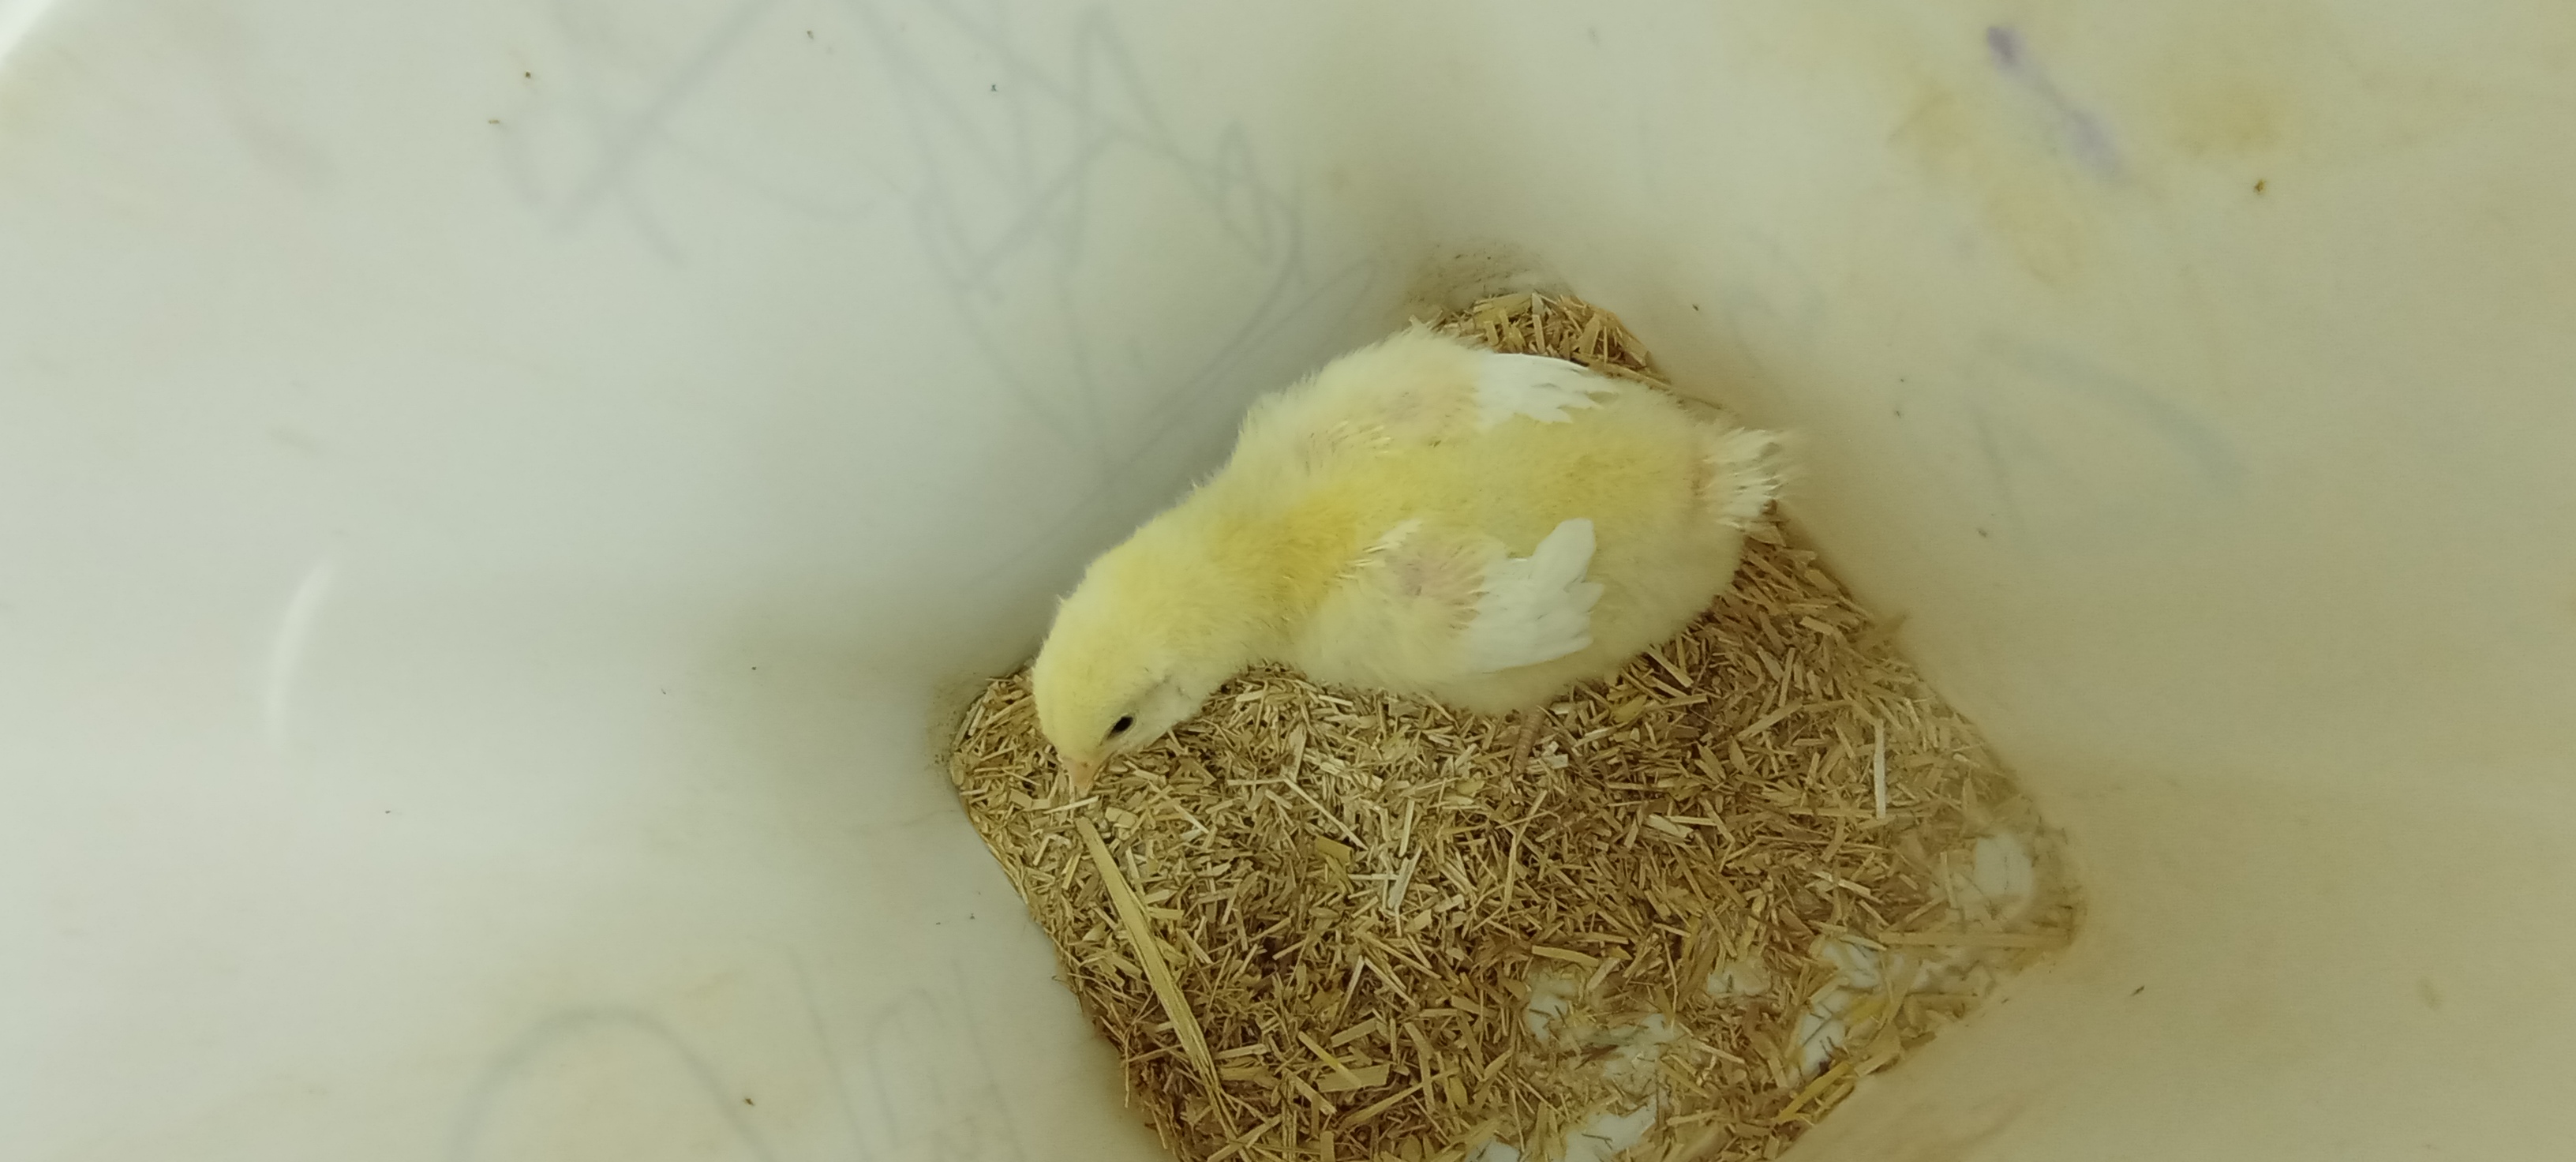
Weight: 195 g